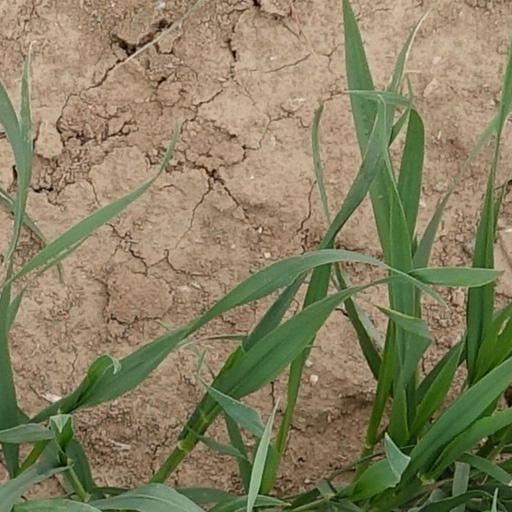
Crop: wheat